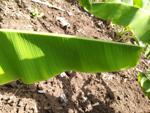
Label: healthy